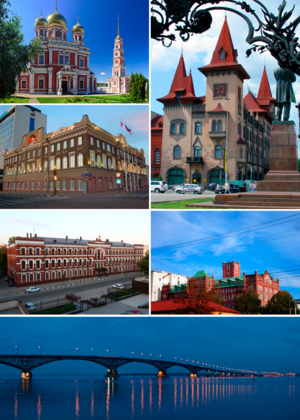
Saratov
Saratov er en by i Saratov oblast, Volgas føderale distrikt i den sydvestlige del af Den Russiske Føderation ved floden Volga. Byen er administrativt center i oblasten og har 845.300 indbyggere. Saratov blev grundlagt 1590.